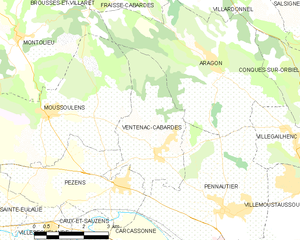
Carte des communes françaises: Ventenac-Cabardès